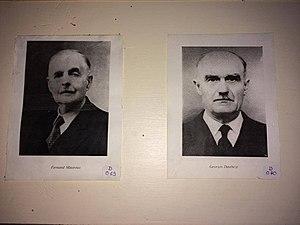
Portrait photo pris au musée de la Résistance à Auch
Le Musée de la Résistance et de la Déportation d'Auch est un musée départemental créé le 5 octobre 1975 et situé à Auch en France. On y trouve de nombreuses pièces et de grandes collections d'objets de la Seconde Guerre mondiale.